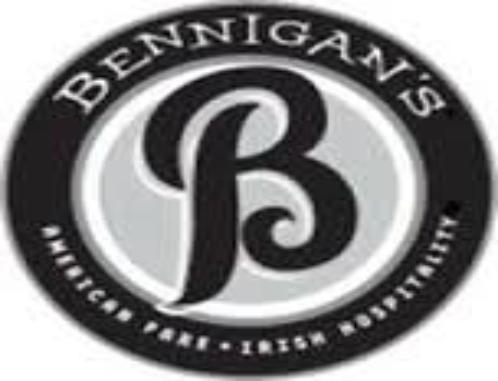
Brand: Bennigan's
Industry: Food